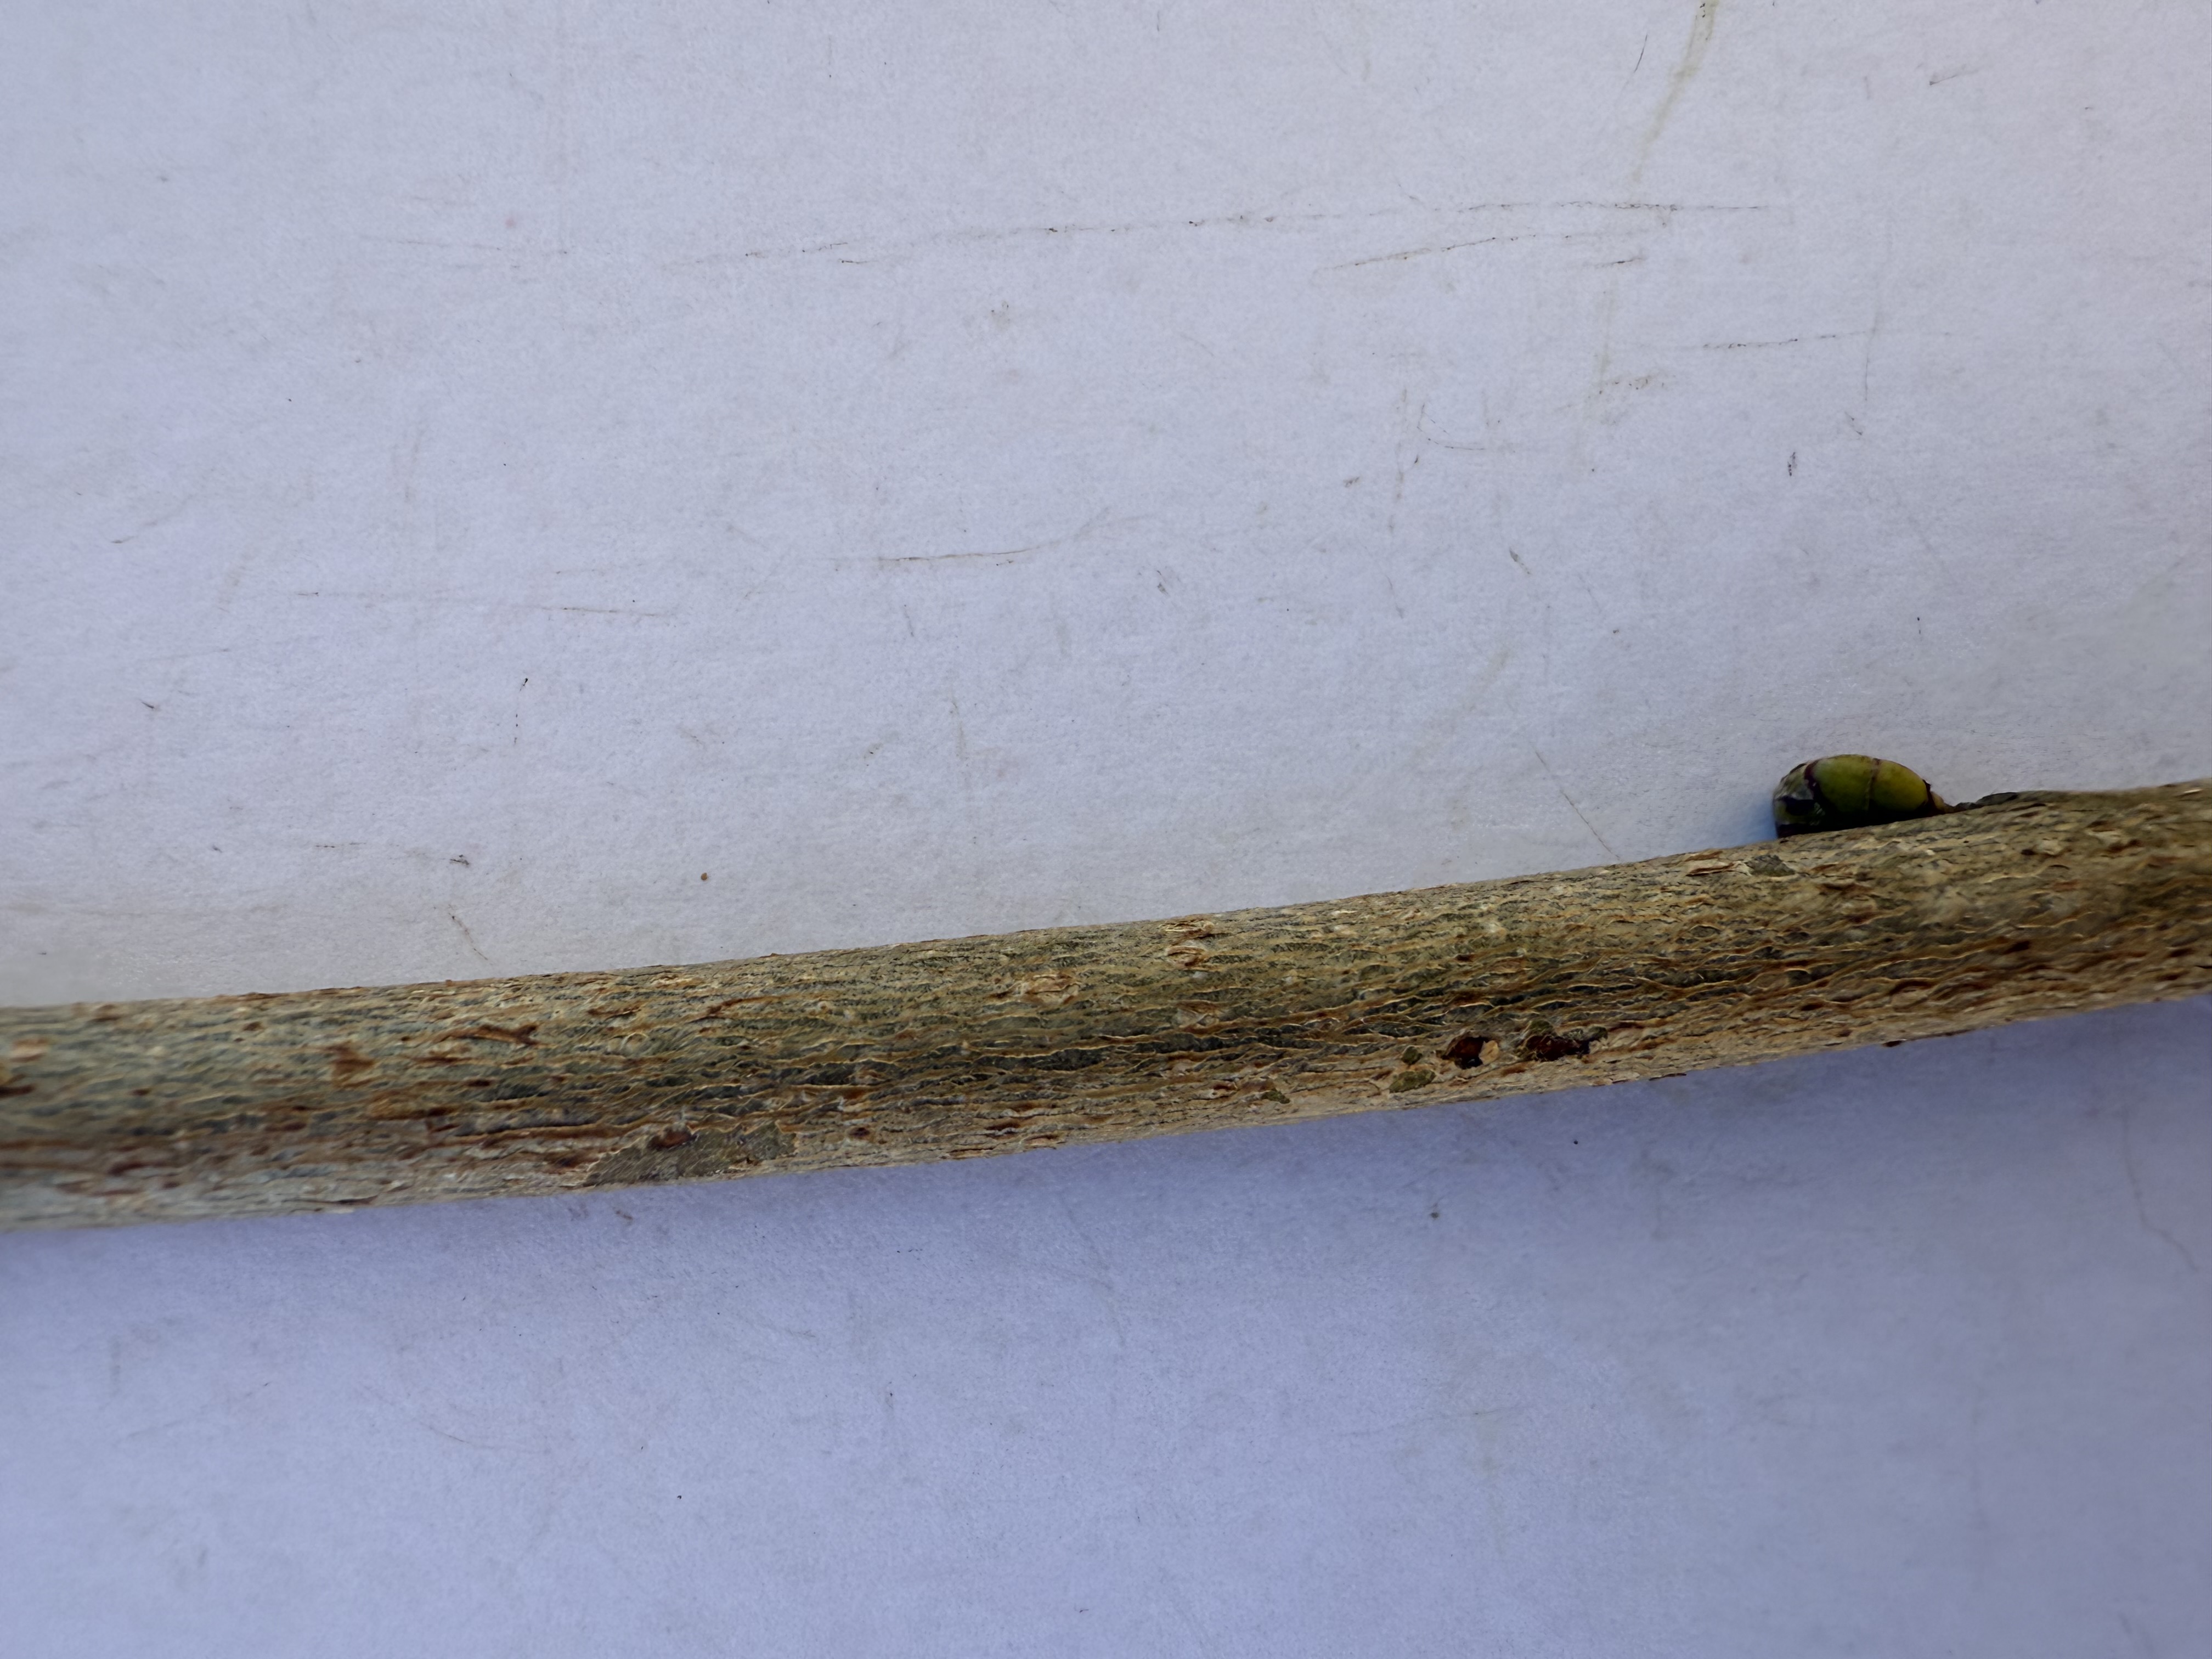
Variety: Hazelnut